Ouachita River

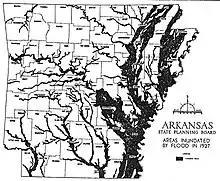
Flood of 1927 in Arkansas.

Great Mississippi Flood of 1927 flooded the areas along the Ouachita Rivers along with many other rivers.